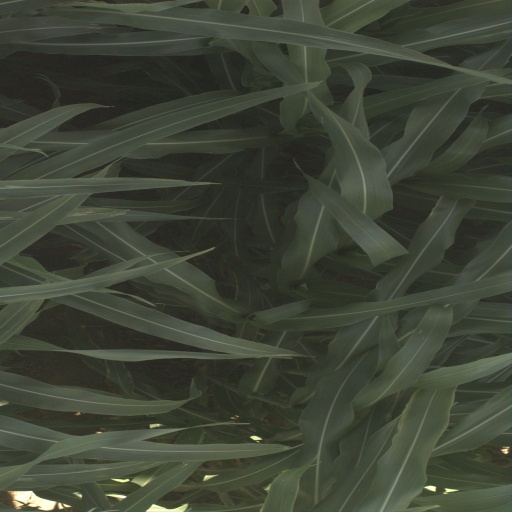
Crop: sorghum